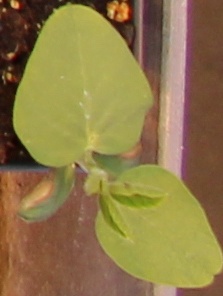
Label: Soybean